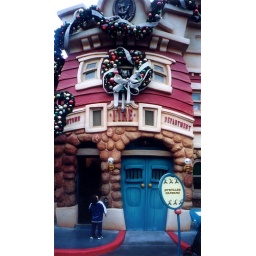
..then the firehouse dog pops up in the top window